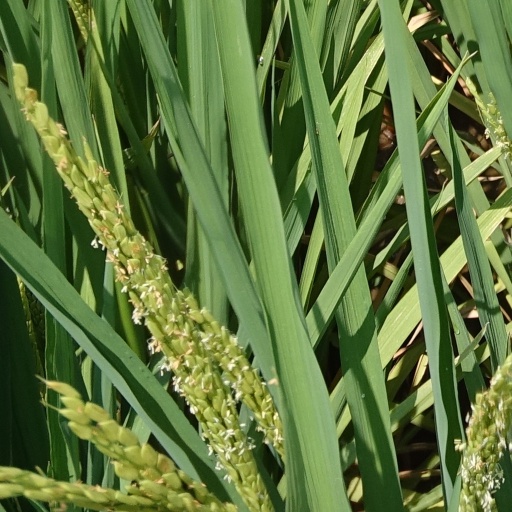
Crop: rice